Pat Liddy

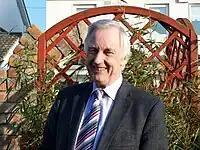
Pat Liddy in March 2011

He grew up in the inner north city suburb of Phibsborough, the only child of Brendan (born St Peter's Road, Phibsborough) and Maureen (née Mac Mahon) from Kilmainhamwood, County Meath. He was fortunate to have as a playground the semi-rural surrounds of the Royal Canal, the nearby Botanical Gardens and the Victorian urban landscape which helped to fuel his artistic imagination and love of history. He was educated at St. Vincent's CBS, Glasnevin.